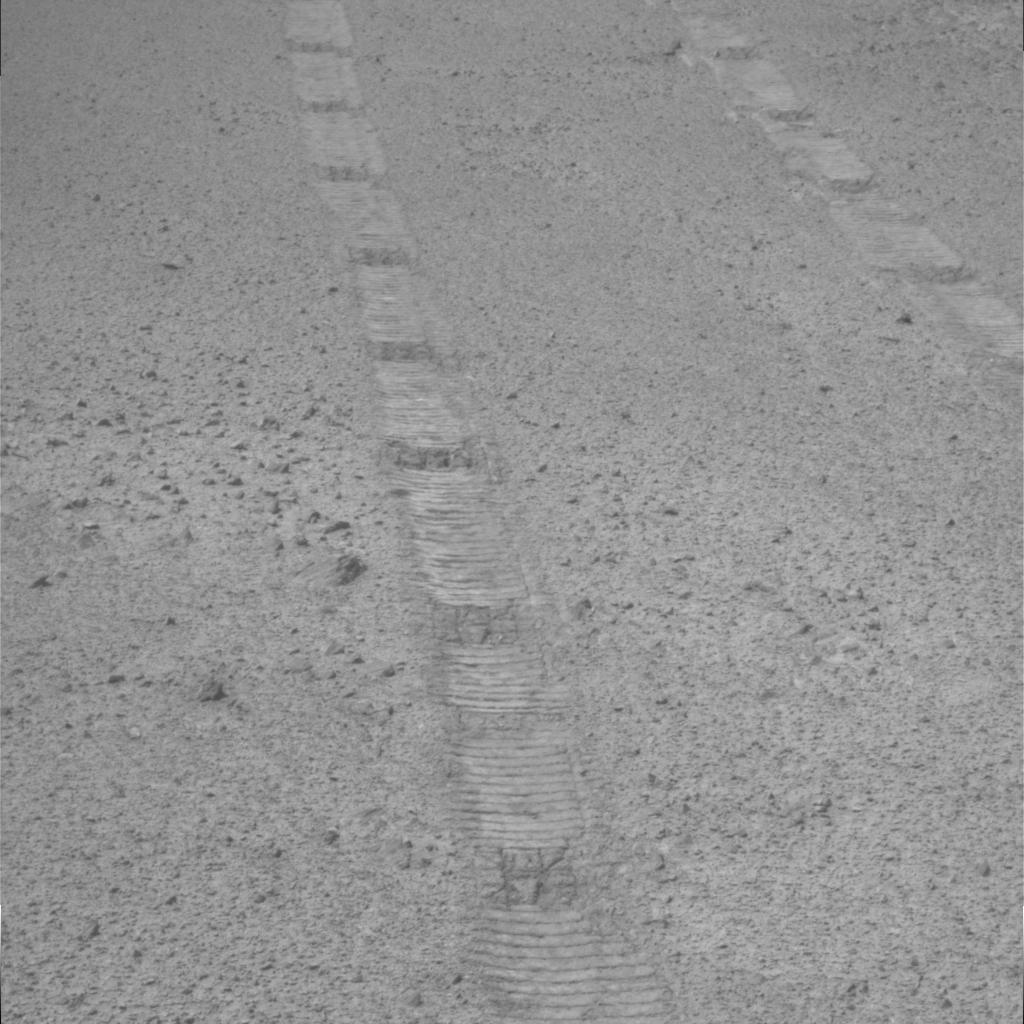
Surface features visible: Rover Tracks, Clasts, Soil, Nearby Surface